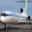
Label: airplane